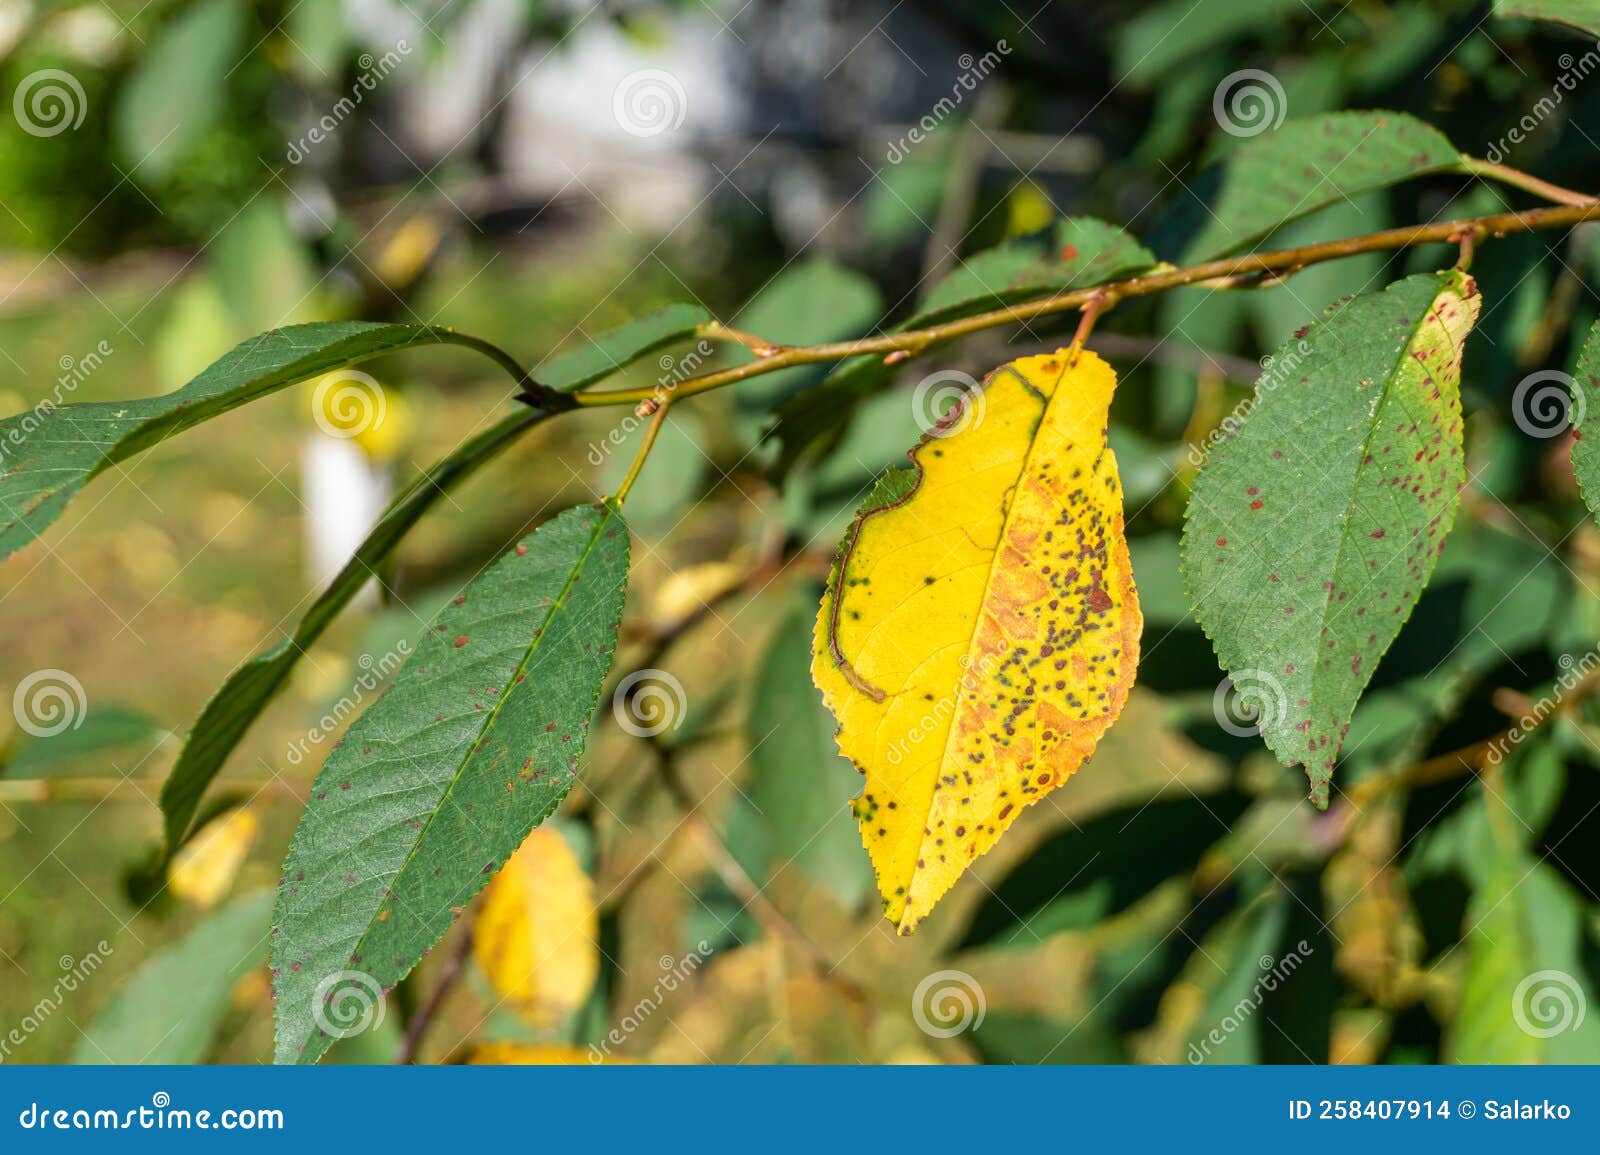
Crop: cherry
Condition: spot